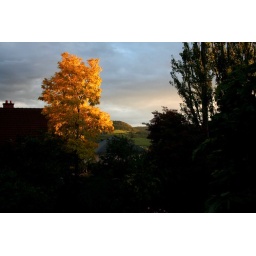
The yellow tree in the backyard...